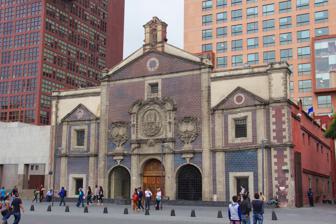
Building: Corpus Christi Church, Mexico City
Country: Mexico
Year built: 1724
Church in Mexico Corpus Christi Church The church's exterior in 2015 Country Mexico Denomination Catholic History Founded 1724 ( 1724 ) The Corpus Christi Church is a former church on Avenida Juárez in the Historic center of Mexico City . It is the only remaining part of the Convent of Corpus Christi , founded in 1724 for indigenous women and which was closed as part of the Reform Laws . The architect of the baroque structure was Pedro de Arrieta who also designed the Palace of the Inquisition and the Church of San Felipe Neri "La Profesa" . The church was damaged during the 1985 earthquake and it was restored. See also List of colonial churches in Mexico City Catholic Church in Mexico References Wikimedia Commons has media related to Former Temple of Corpus Christi, historic center of Mexico City .